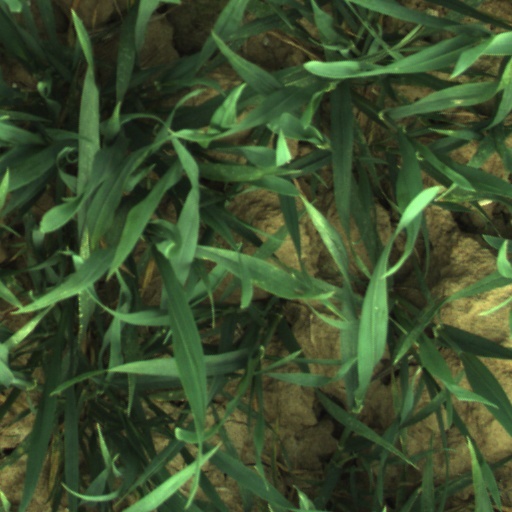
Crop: wheat